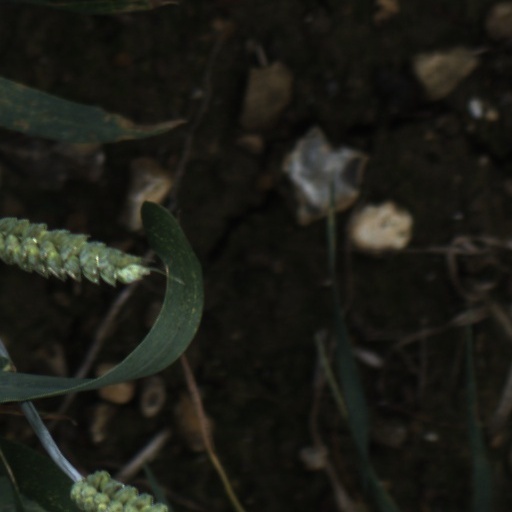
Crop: wheat